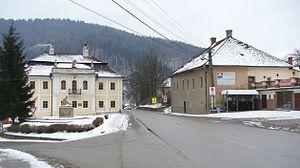
Oravský Podzámok est une commune du district de Dolný Kubín, dans la région de Žilina, en Slovaquie.